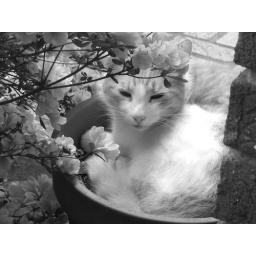
kitty in flower pot 2